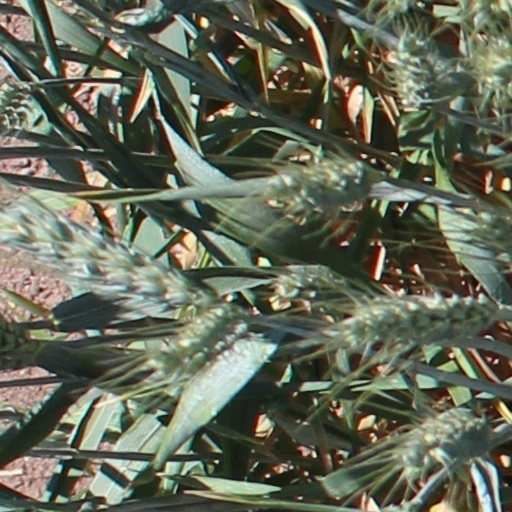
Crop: wheat